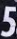
Number: 5